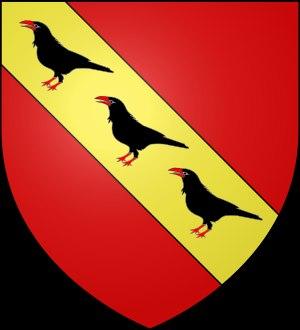
Les familles nobles de Venise ou patriciens de Venise constituent l'aristocratie de la république de Venise à partir de sa fondation en 697. C'est parmi elles que se recrutèrent les membres des institutions oligarchiques de la république, à commencer par son chef élu à vie, le doge. Elles se classent en trois groupes selon leur ancienneté : Case Vecchie, Case Nuove, et Case Nuovissime.
Niccolò Polo et Matteo Polo sont des marchands itinérants vénitiens, plus connus comme étant respectivement le père et l'oncle de l'explorateur Marco Polo. Les deux frères se sont lancés dans les affaires avant la naissance de Marco, établissant des comptoirs à Constantinople, Soudak en Crimée, ainsi que dans une partie occidentale de l'Empire mongol en Asie. Ils atteignent tous les deux la Chine médiévale avant de retourner temporairement en Europe pour livrer un message au pape Clément IV. Prenant le fils de Niccolò, Marco, avec eux, les Polo font ensuite un autre voyage vers l'Orient, comme délivré dans le livre de Marco, Le Livre des merveilles.